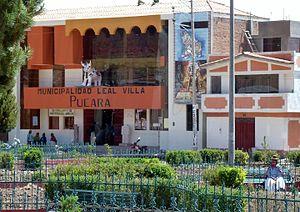
Pucará Distrito_de_Pucará_(Lampa) au Pérou.